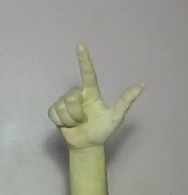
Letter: laam